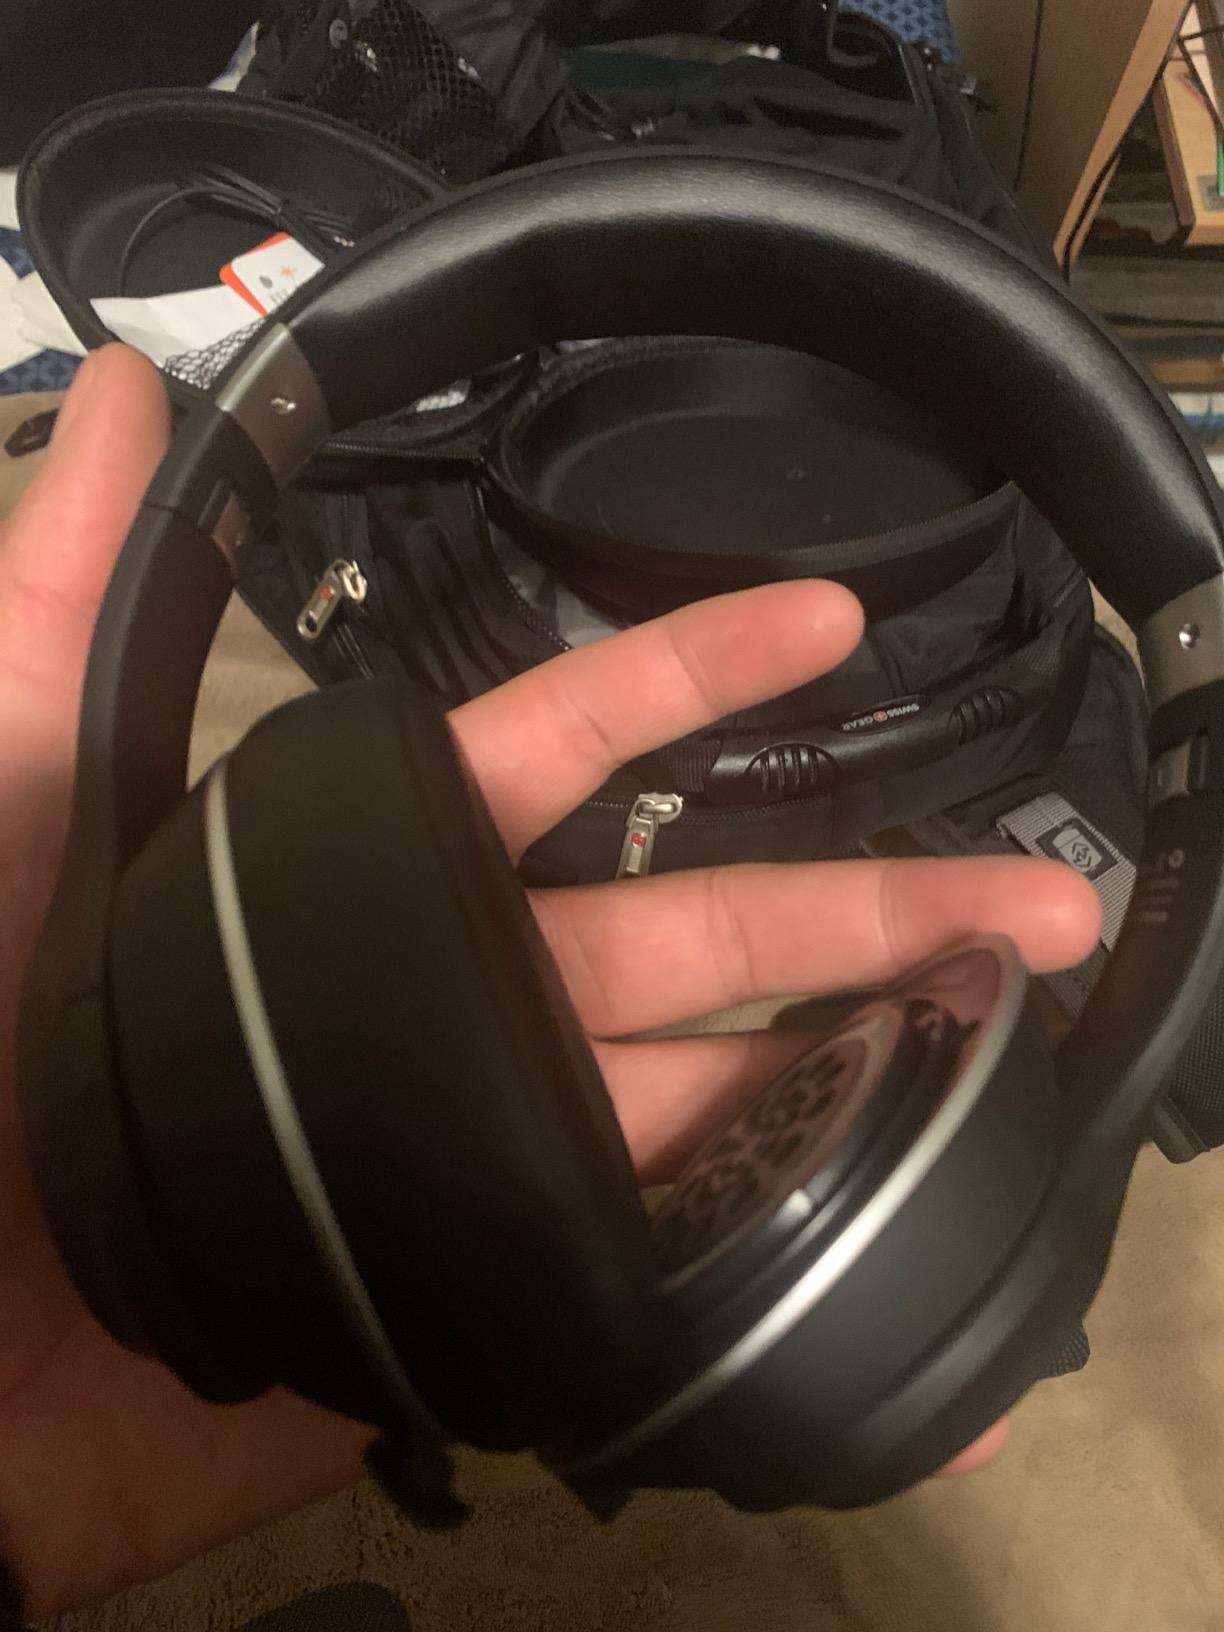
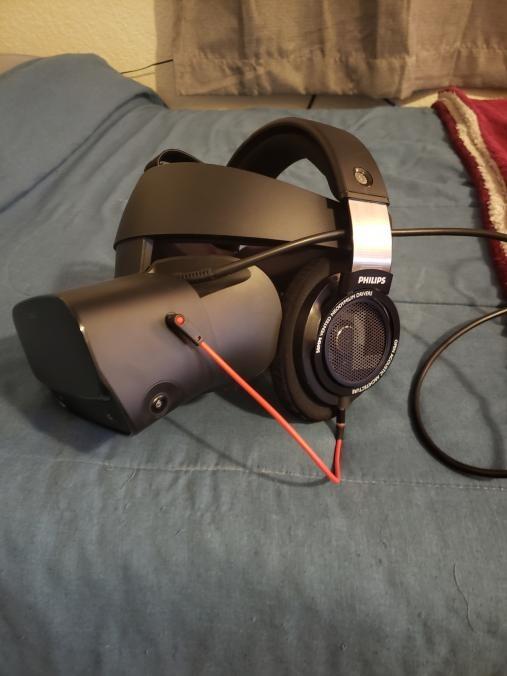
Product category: headphones
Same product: no